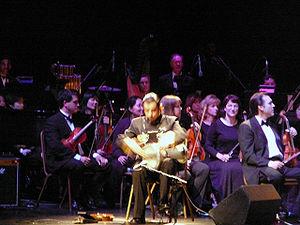
Chrono Trigger est un jeu vidéo de rôle, développé et édité par Square sur Super Nintendo le 11 mars 1995 au Japon et le 11 août 1995 en Amérique du Nord. Le jeu affiché en deux dimensions, se déroule au tour par tour dans une carte du monde en vue de dessus. Le scénario, qui s'inscrit dans une uchronie, relate les exploits d'un groupe de jeunes aventuriers transportés accidentellement dans le temps, qui découvrent que le monde court à sa destruction et cherchent les moyens de le sauver.